Stefano Travaglia

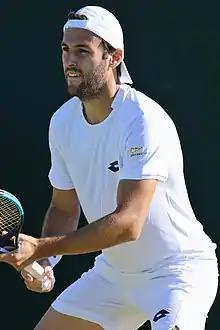
Travaglia at 2018 Wimbledon Championships

Stefano Travaglia (born 18 December 1991 in Ascoli Piceno) is an Italian tennis player.